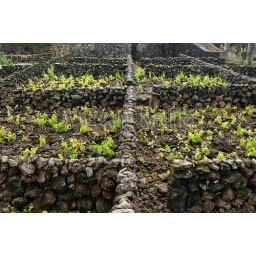
Portugal, azores islands, terceira island, biscoitos, wine museum, view of vineyard, vines protected by lava rock walls